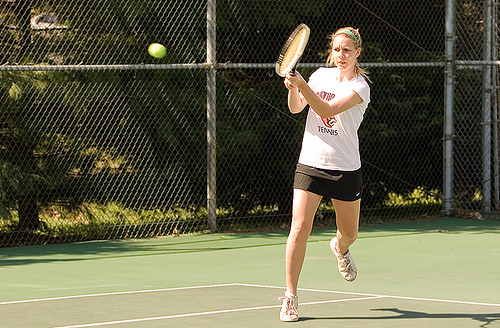
một người phụ nữ đang đưa vợt lên để đánh quả bóng tennis